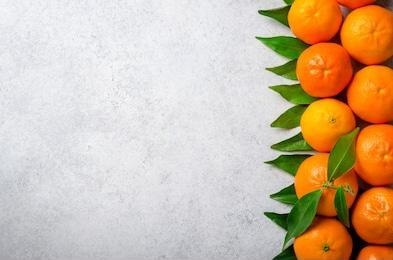
Label: mandarine